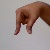
The image shows a hand gesture representing the letter 'Q' in Indian Sign Language.